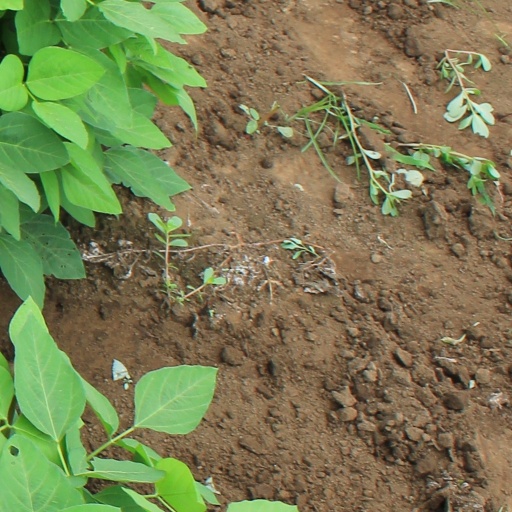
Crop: soybean